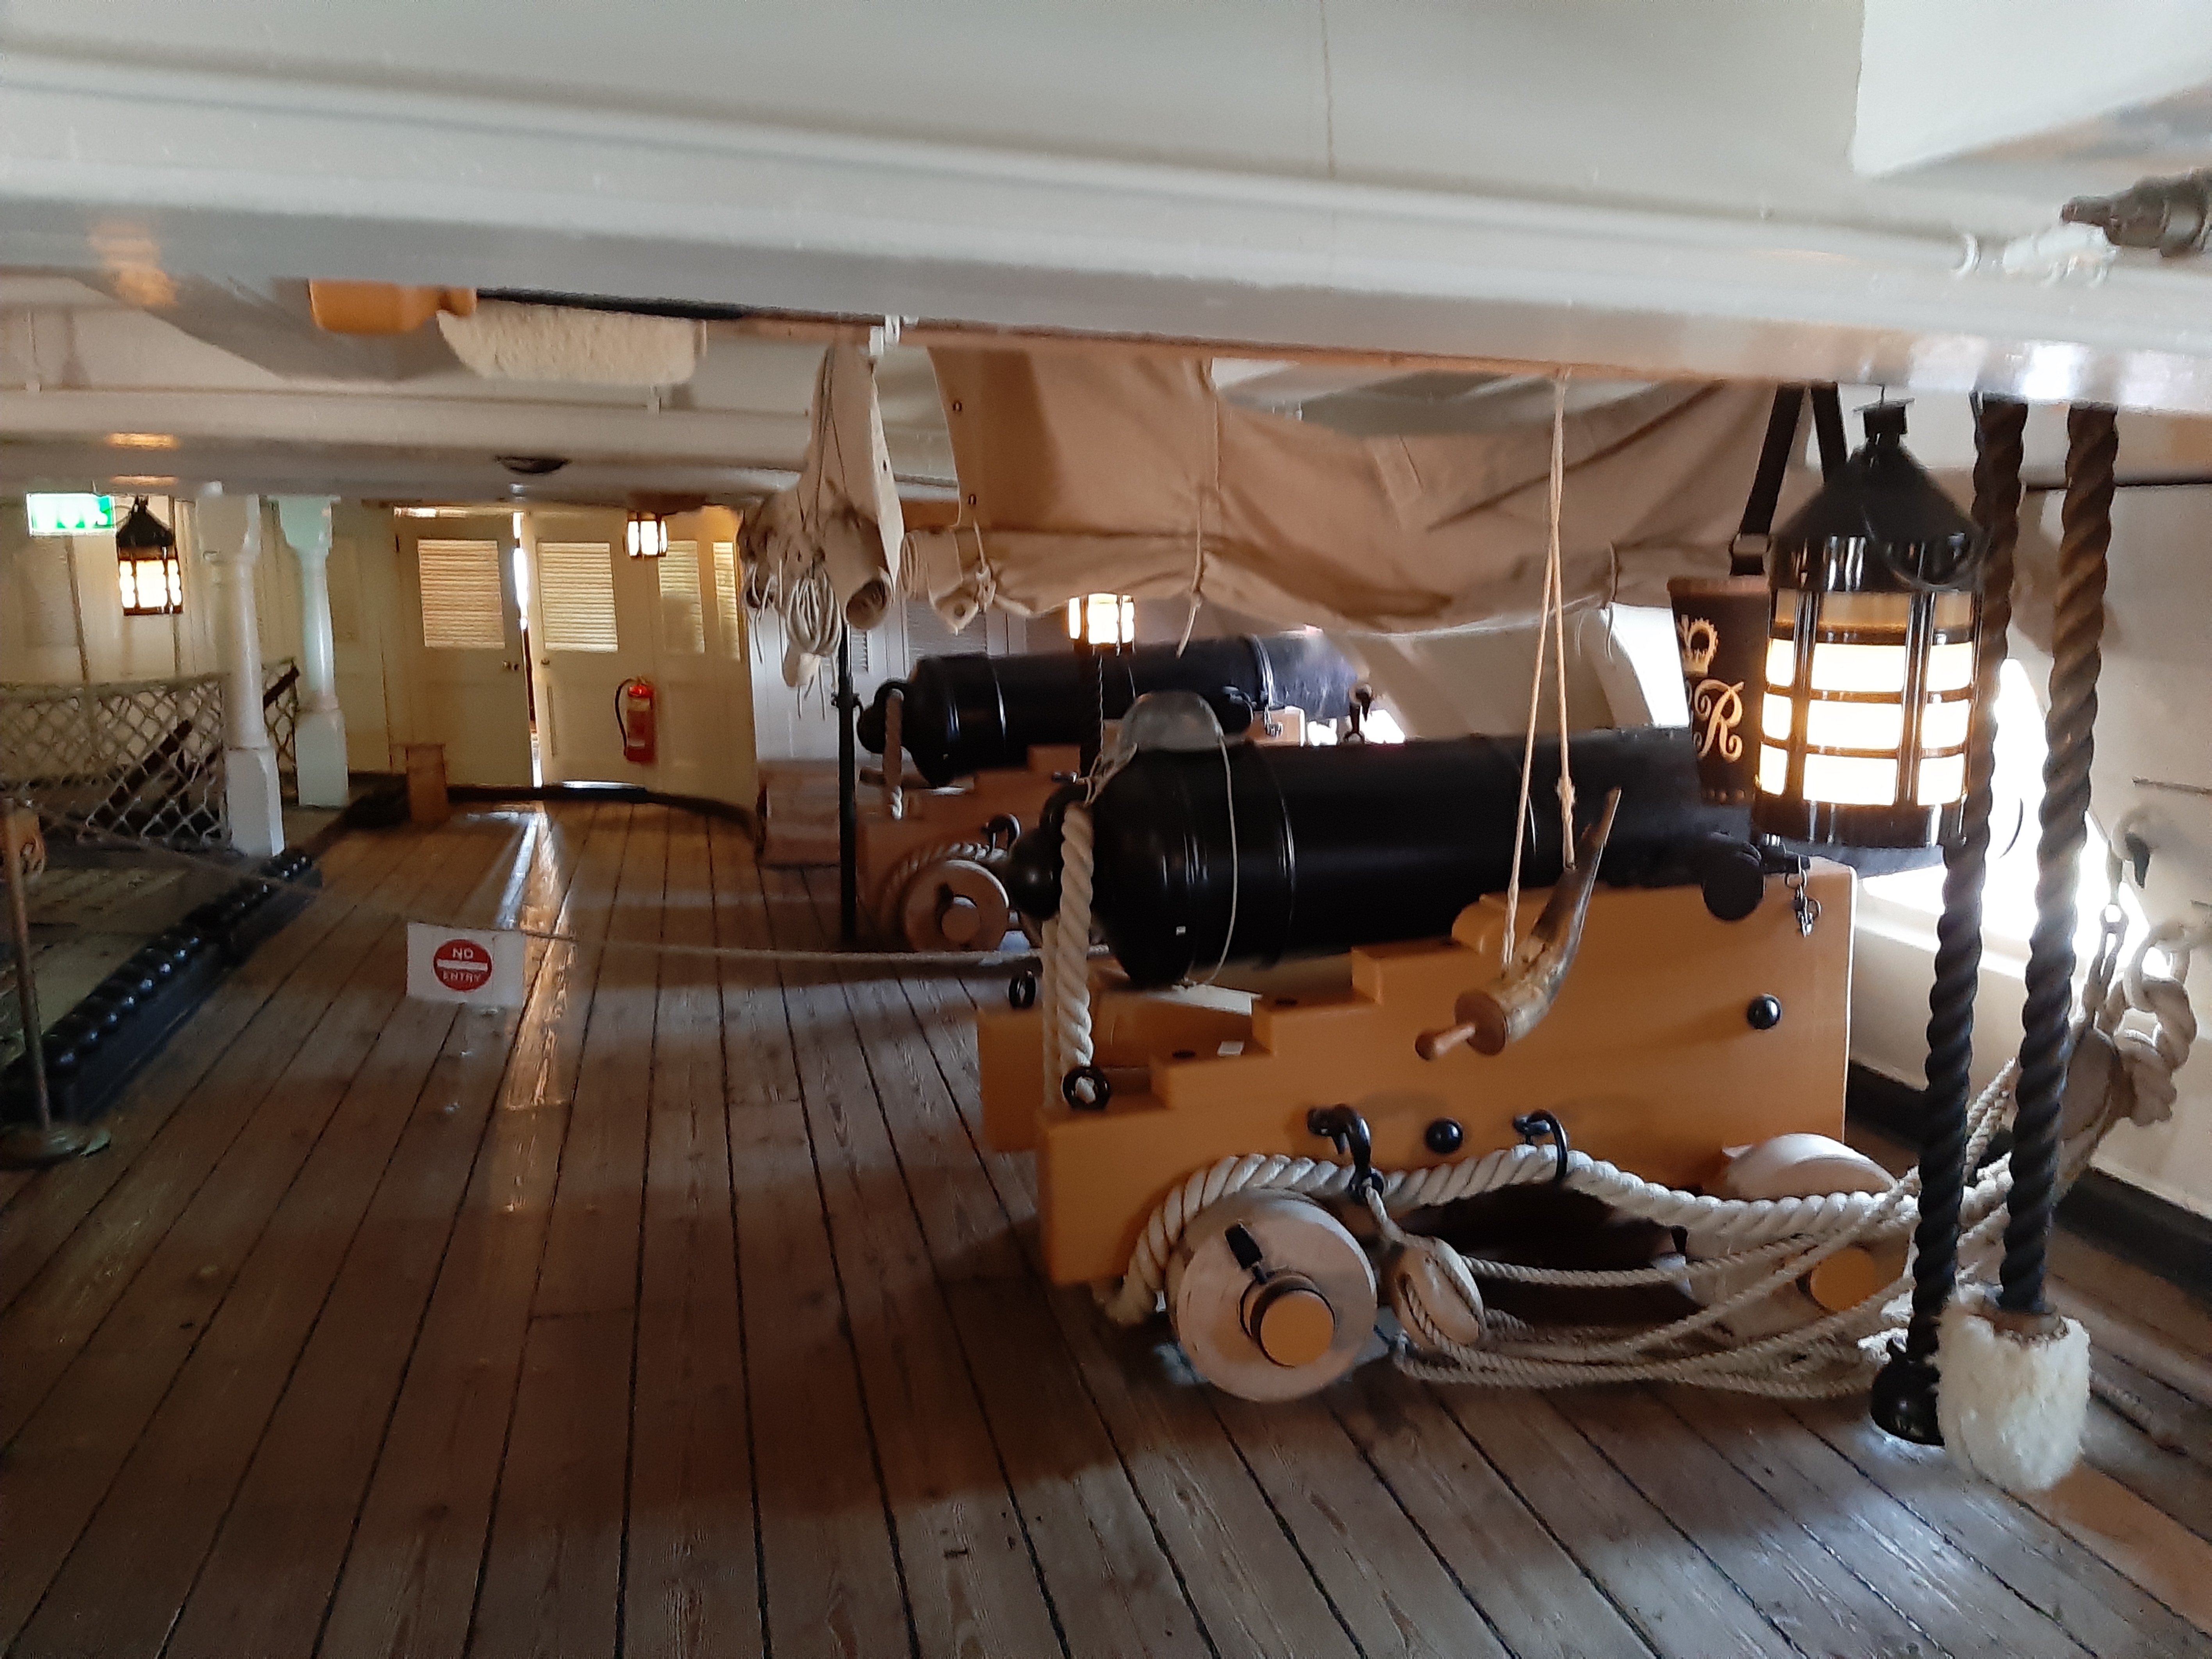
natural, building, interior design, wood, flooring, floor, motor vehicle, hardwood, ceiling, shade, house, machine, vehicle, automotive wheel system, room, beam, wood flooring, automotive design, aerospace engineering, tourist attraction, hall, airplane, metal, luxury vehicle, laminate flooring, deck, plywood, museum, lobby